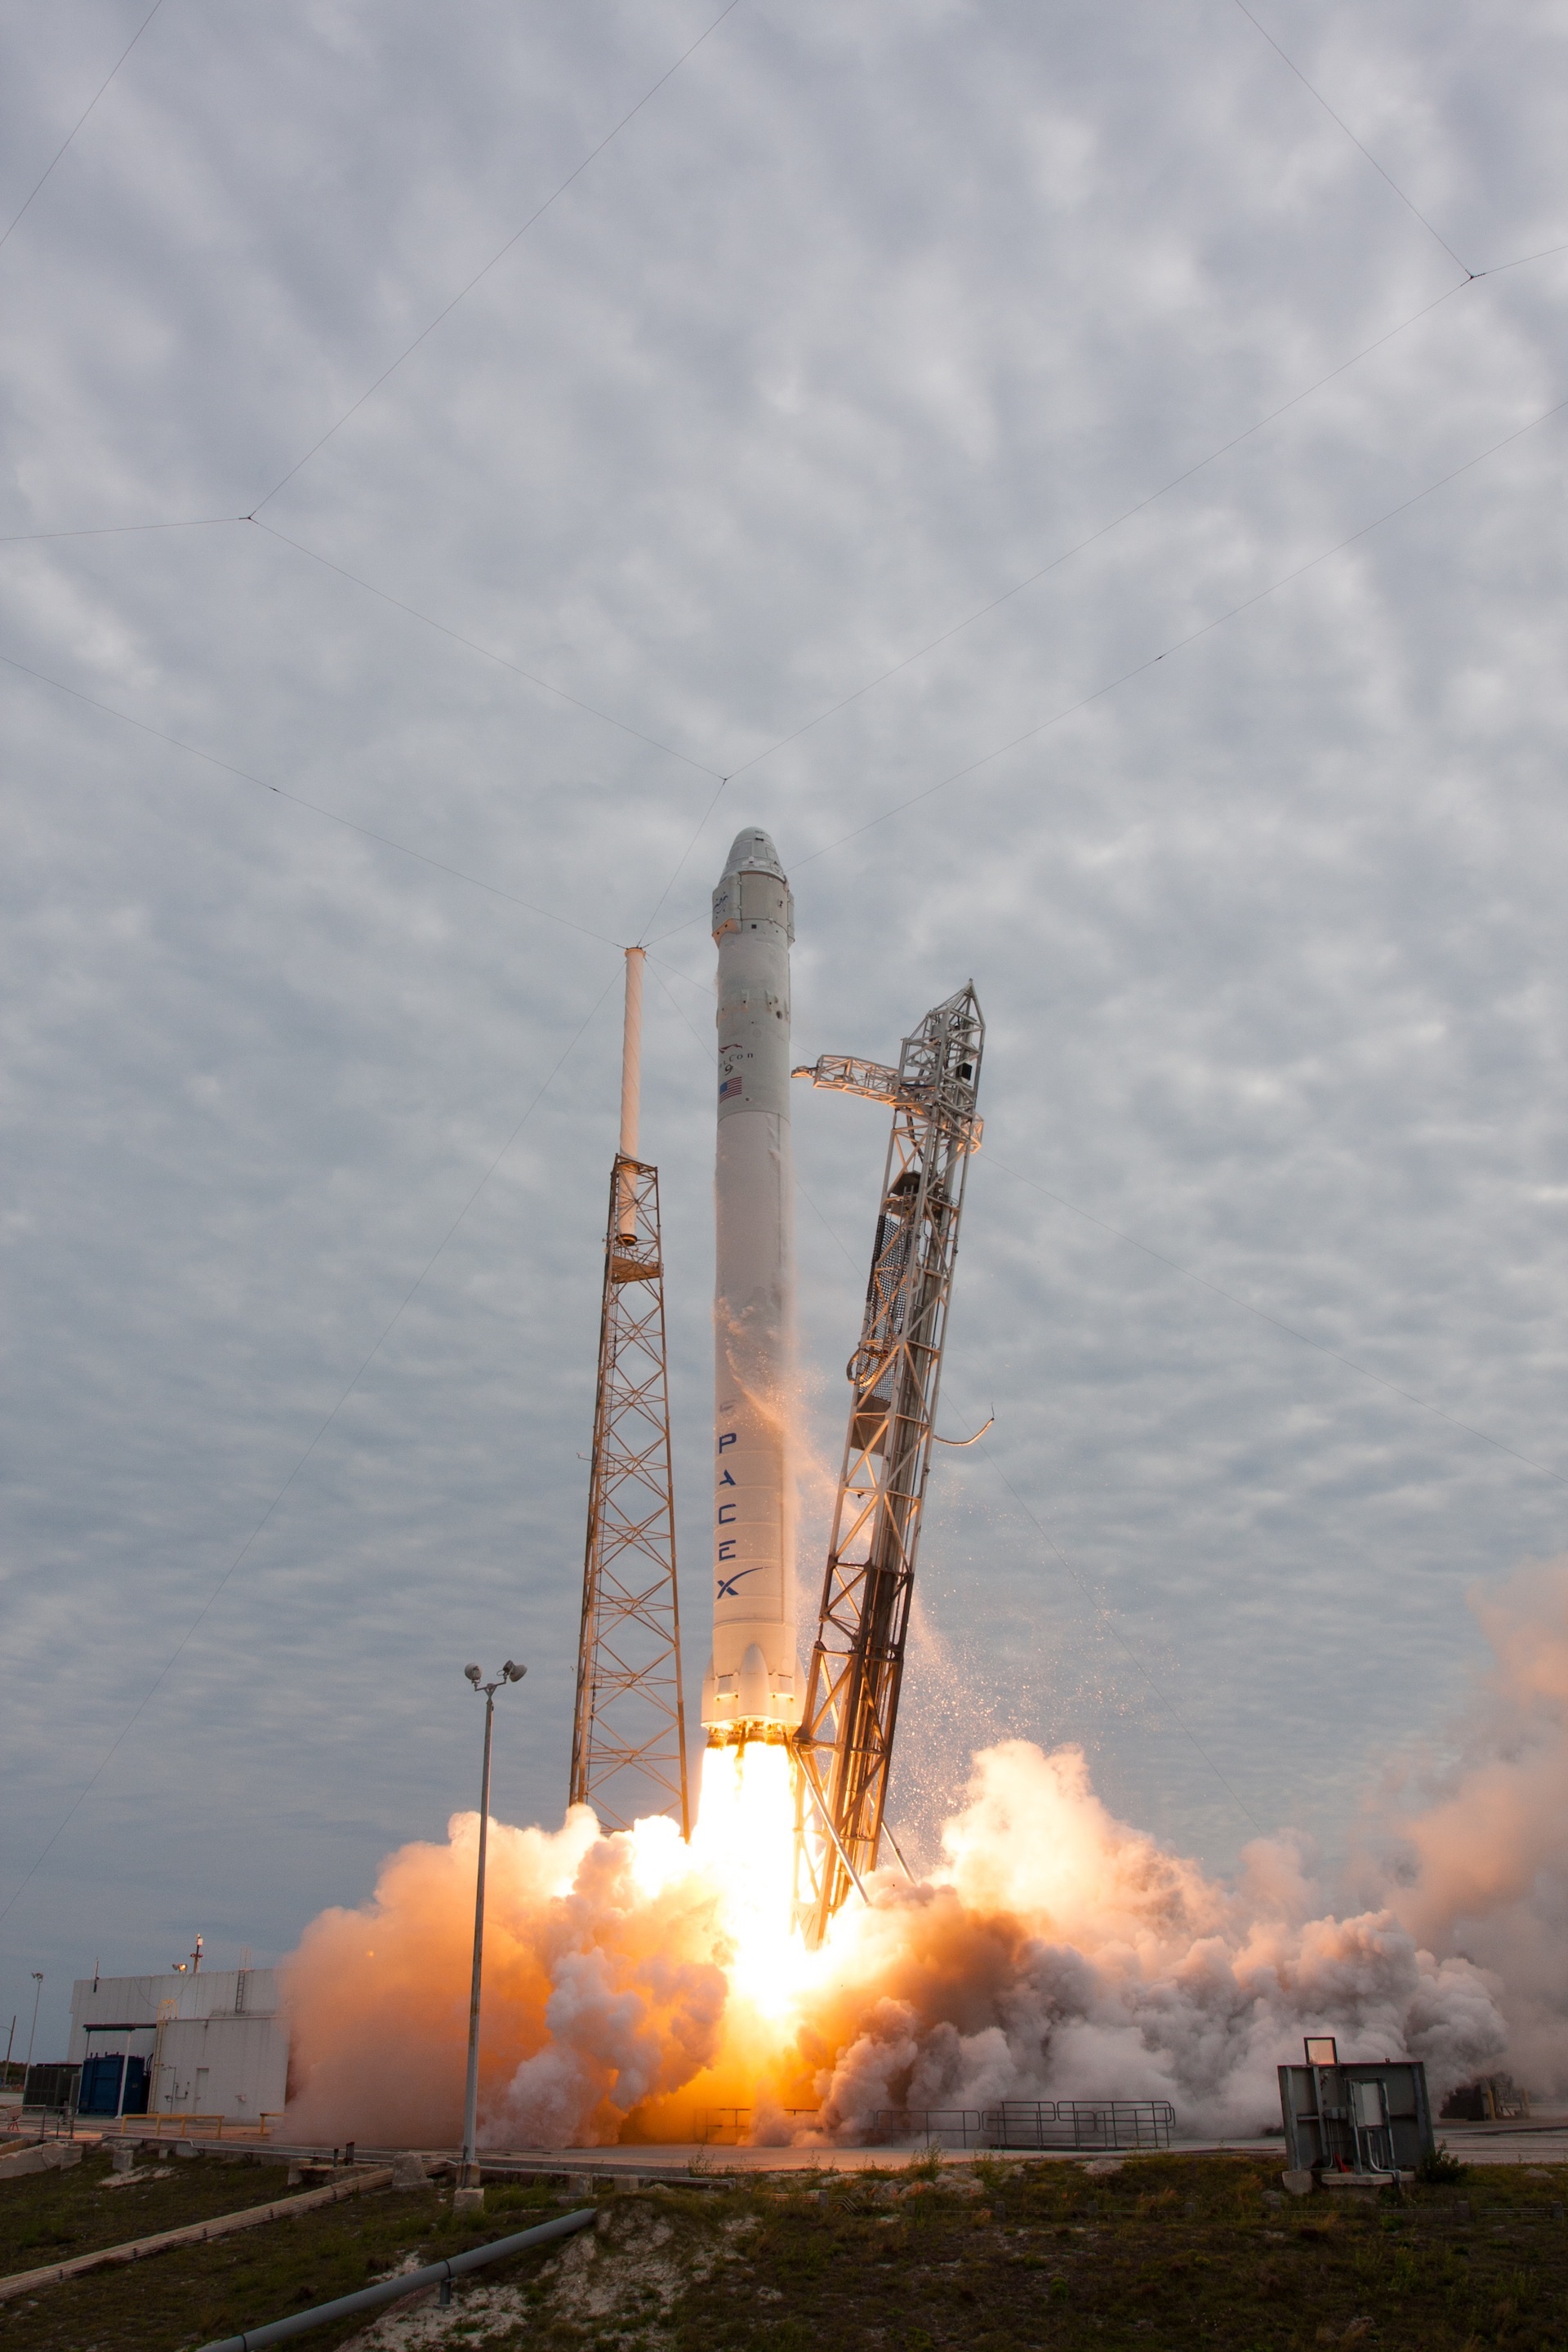
flying, transportation, transport, vehicle, space, speed, rocket, launch, power, discovery, rocket launch, flames, spaceship, fuel, countdown, aerospace, cape canaveral, spacecraft, launch pad, missile, spacex, propulsion, lift off, atmosphere of earth, gas flare, rocket engine